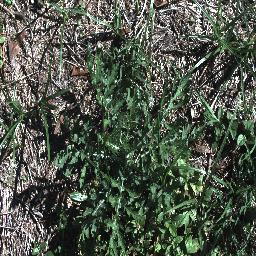
Label: parthenium